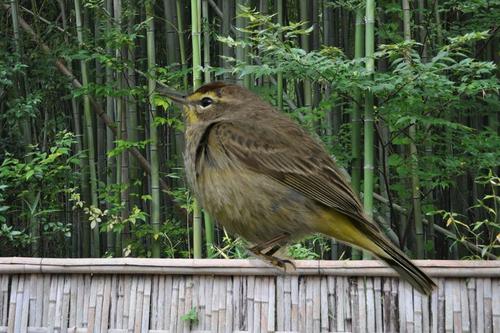
Bird species: Palm_Warbler
Bird type: landbird
Background: land